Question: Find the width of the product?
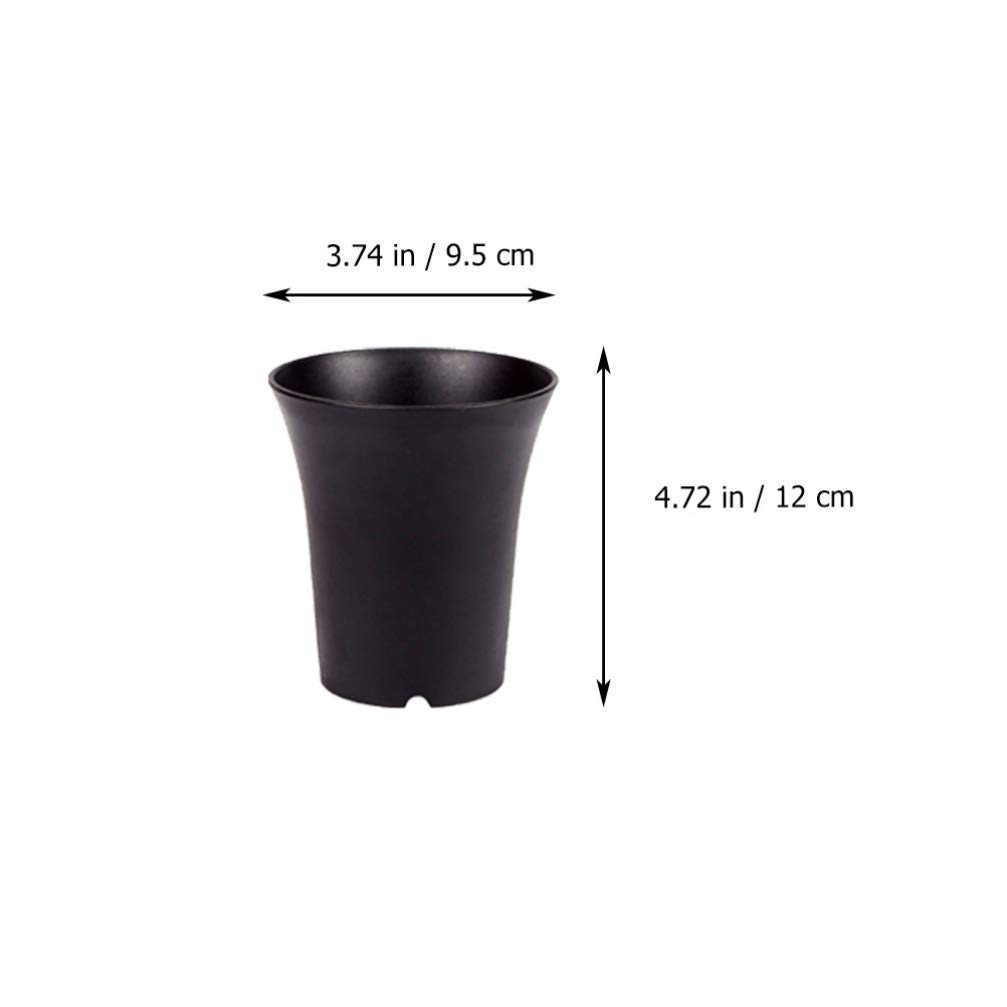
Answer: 3.74 inch